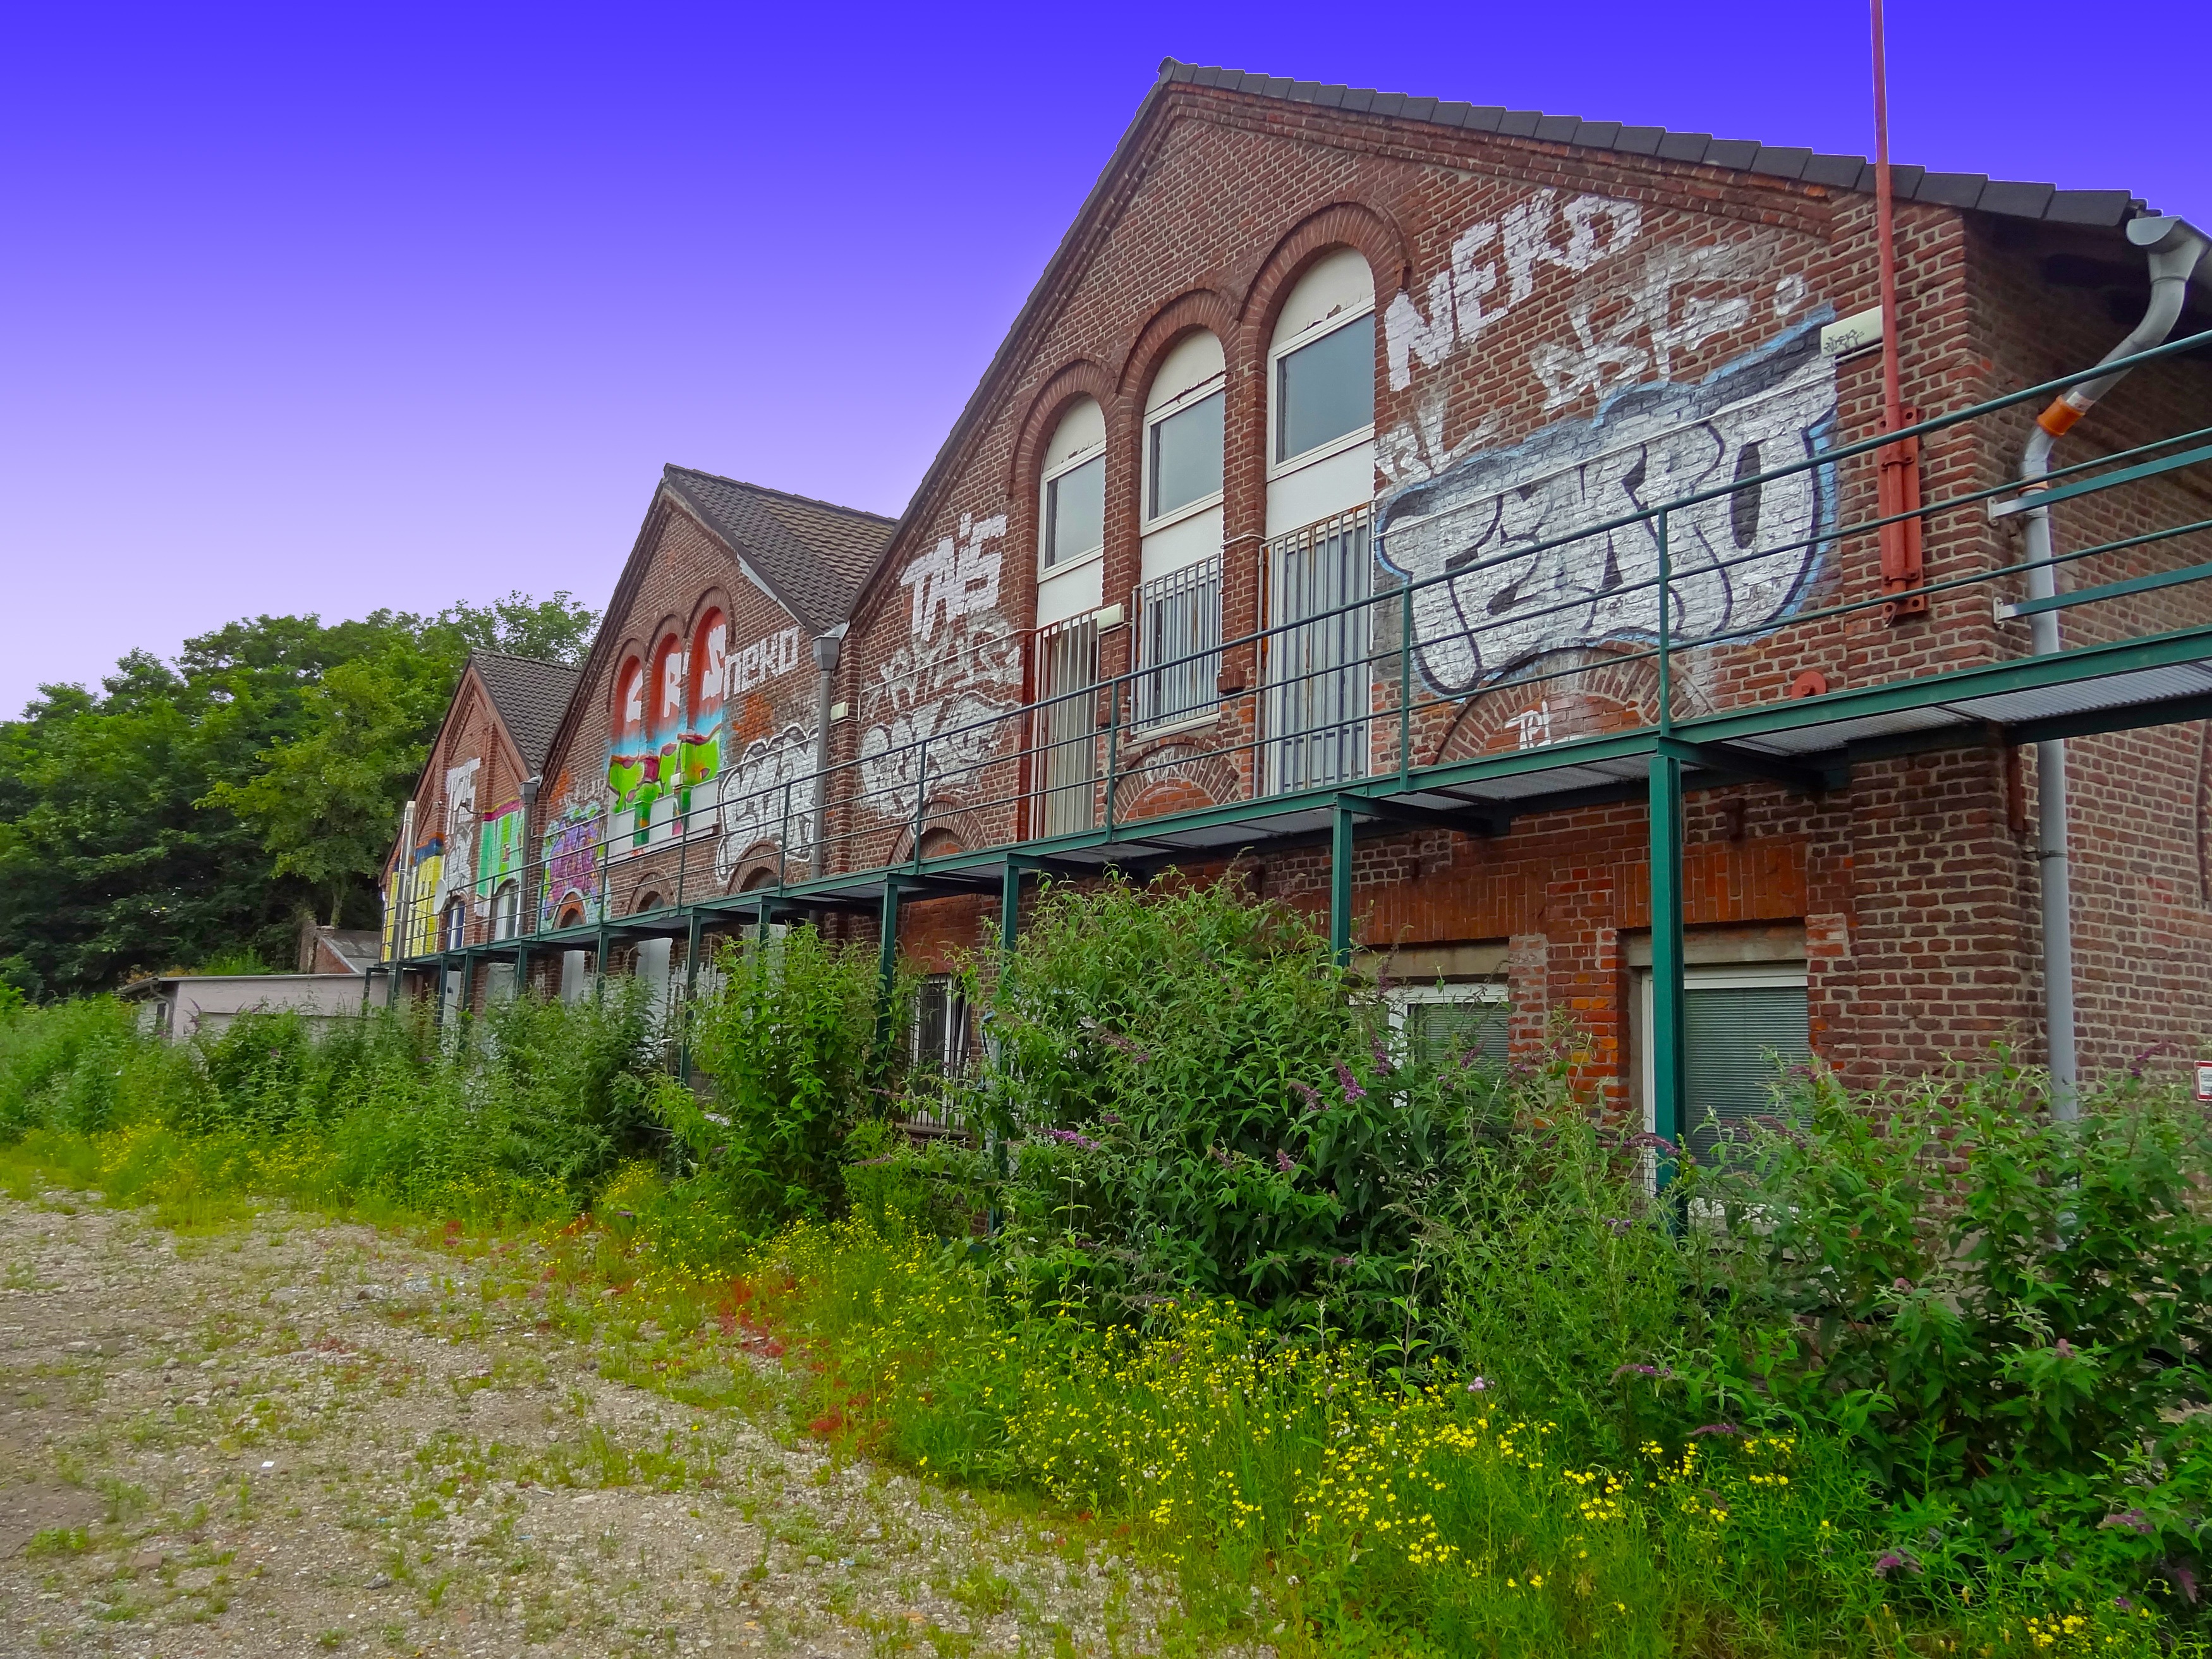
house, town, home, wall, village, transport, wild, cottage, color, property, old building, graffiti, weed, estate, railway station, leave, neighbourhood, real estate, rural area, residential area, fallow land, human settlement, brick construction